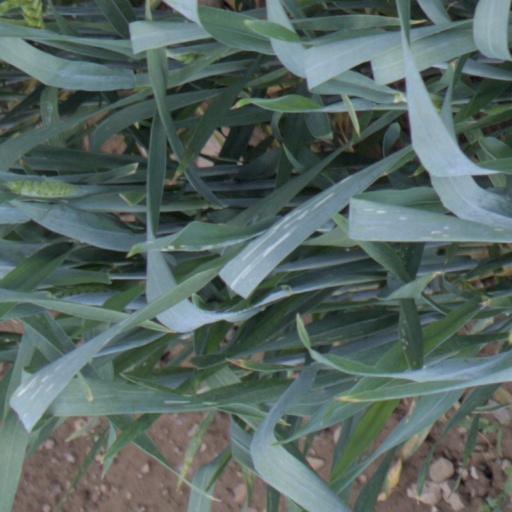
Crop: wheat